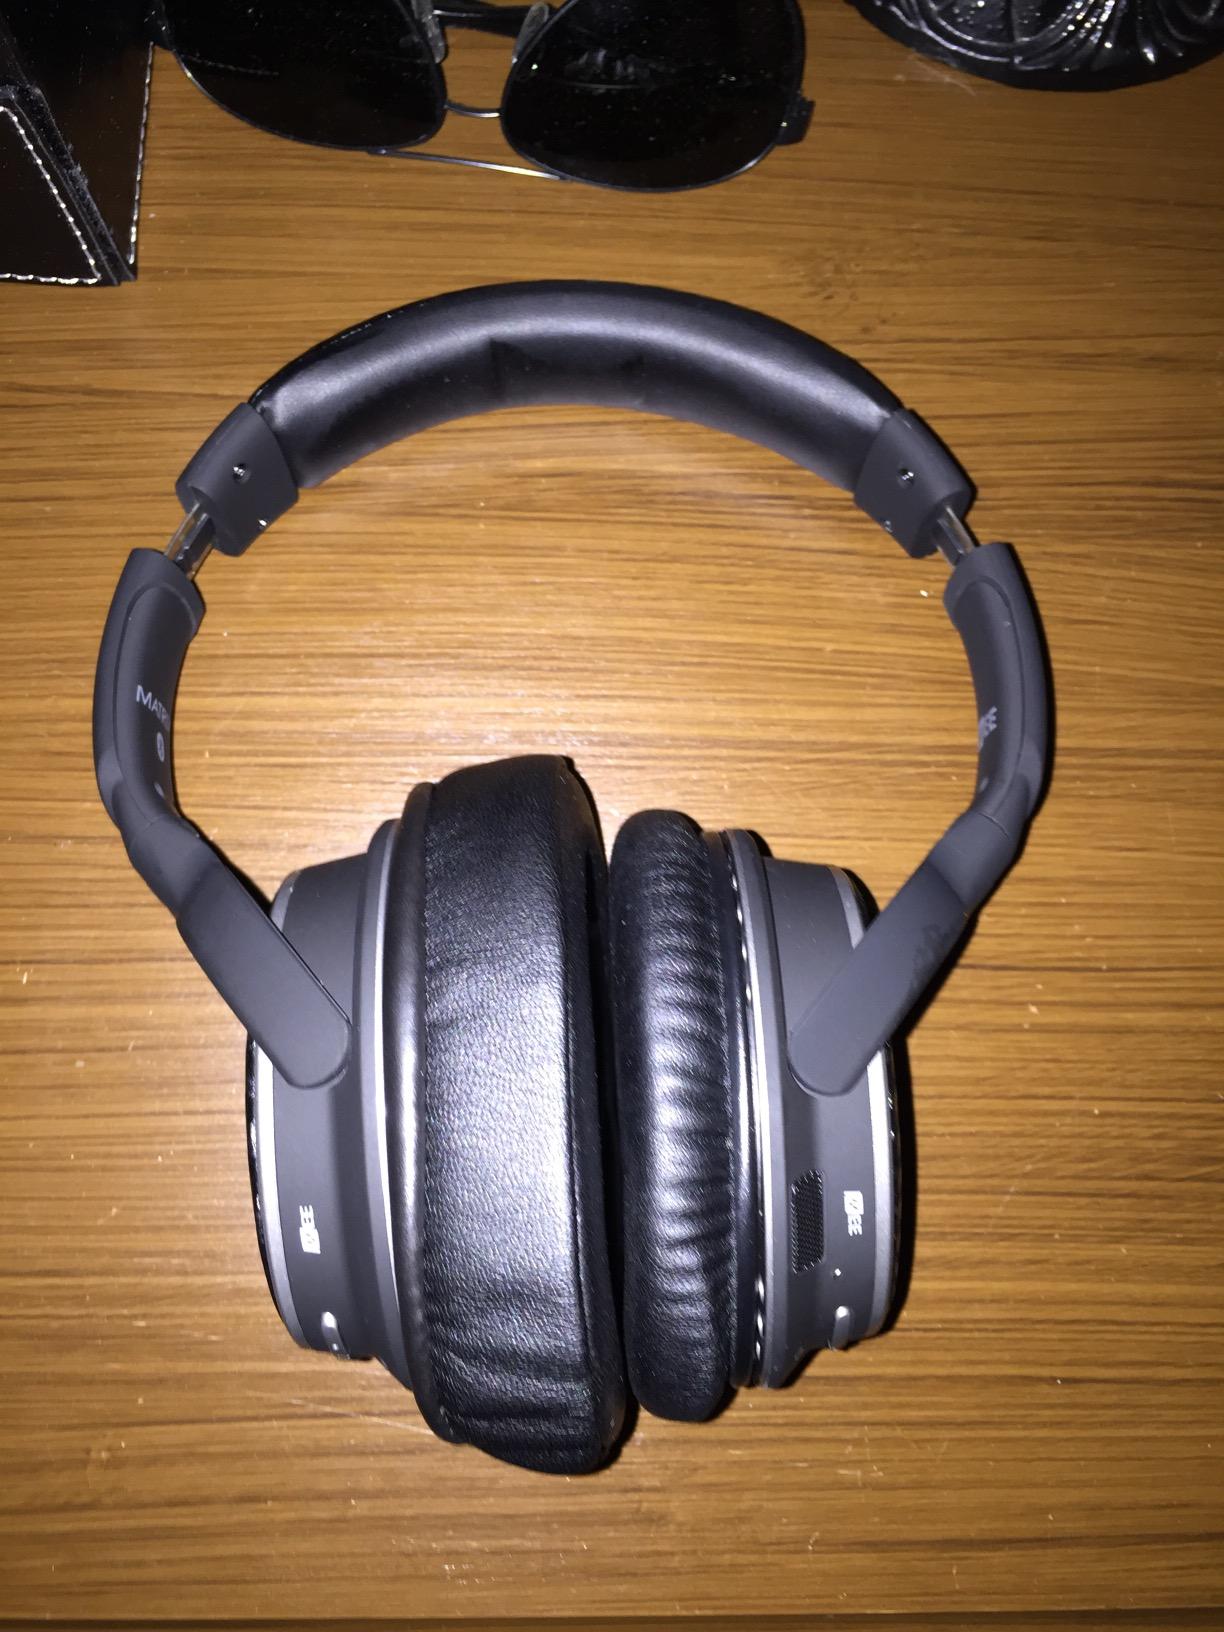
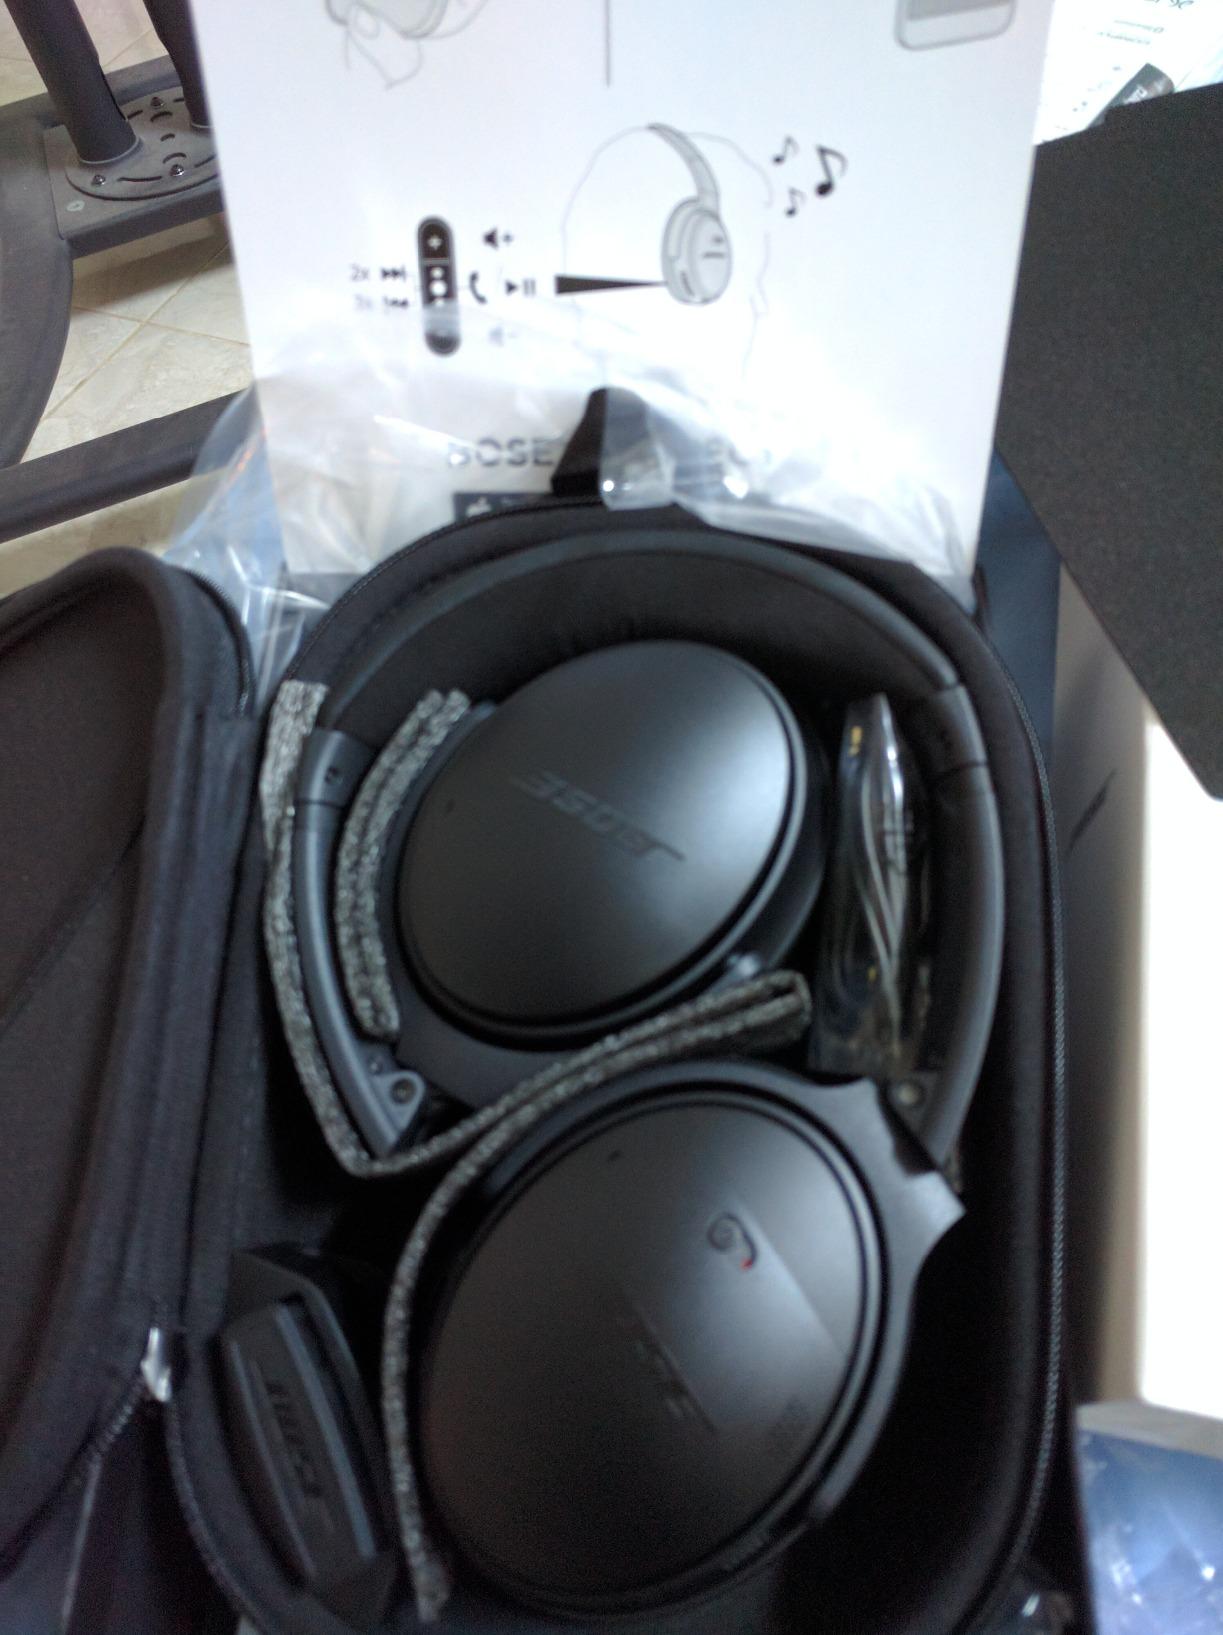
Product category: headphones
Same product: no